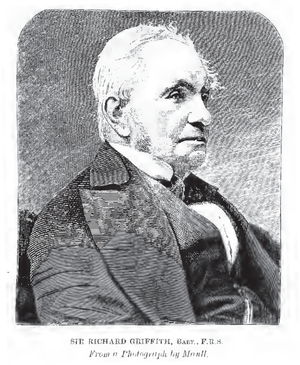
Richard Griffith
Sir Richard John Griffith est un géologue irlandais.